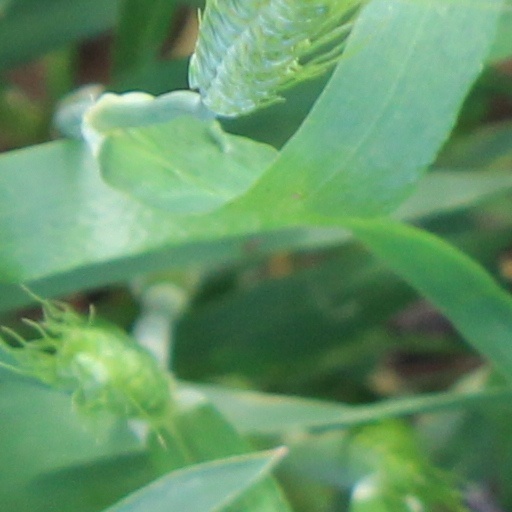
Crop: wheat